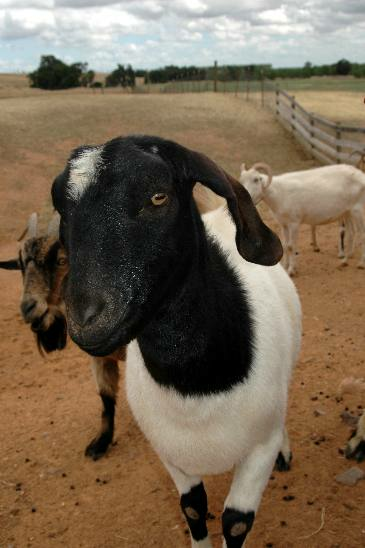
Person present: No